Mackenzie Arnold

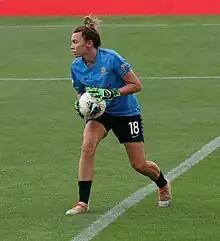
Arnold training with Australia in 2021

Arnold was a member of the Matildas Tokyo 2020 Olympics squad. The Matildas qualified for the quarter-finals and beat Great Britain before being eliminated in the semi-final with Sweden. In the playoff for the Bronze medal they were beaten by the USA.